Wild at Heart (film)

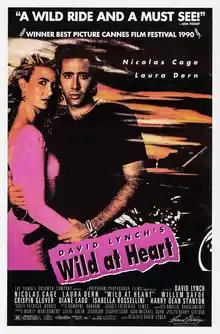
Theatrical release poster

Wild at Heart is a 1990 American black comedy romantic crime drama thriller film written and directed by David Lynch, based on the 1990 novel of the same name by Barry Gifford. Starring Nicolas Cage, Laura Dern, Willem Dafoe, Crispin Glover, Diane Ladd, Isabella Rossellini, and Harry Dean Stanton, the film follows Sailor Ripley and Lula Fortune, a young couple who go on the run from Lula's domineering mother and the criminals she hires to kill Sailor.